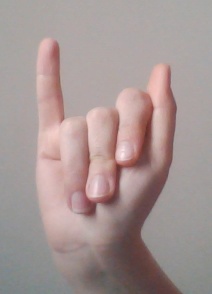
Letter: meem